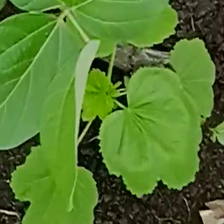
Weed species: Little_Mallow(Malva parviflora)